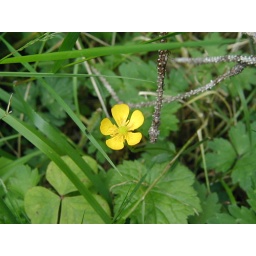
A pretty yellow flower at the Hoh Rain Forest, on the Olympic Peninsula in Washington State.